Origlio

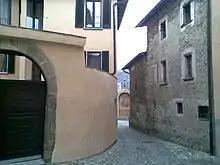
Houses in the historic center of Origlio

Origlio has a population of . , 15.6% of the population are resident foreign nationals. Over the last 10 years (1997–2007) the population has changed at a rate of 14.5%.